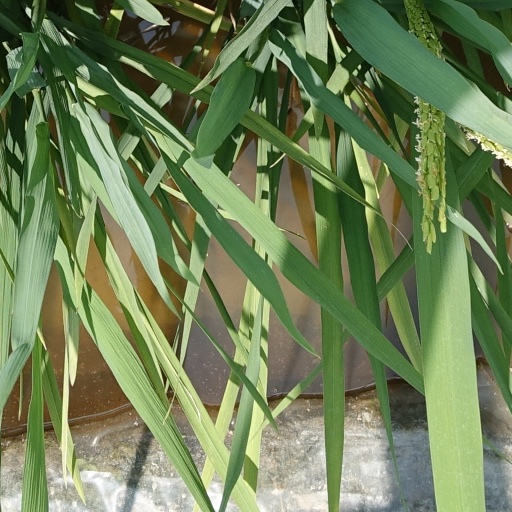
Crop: rice